Nord's 14th constituency

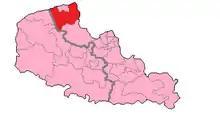
Nord's 14th Constituency shown within Nord-Pas-de-Calais

The 14th constituency of the Nord is a French legislative constituency in the Nord "département".